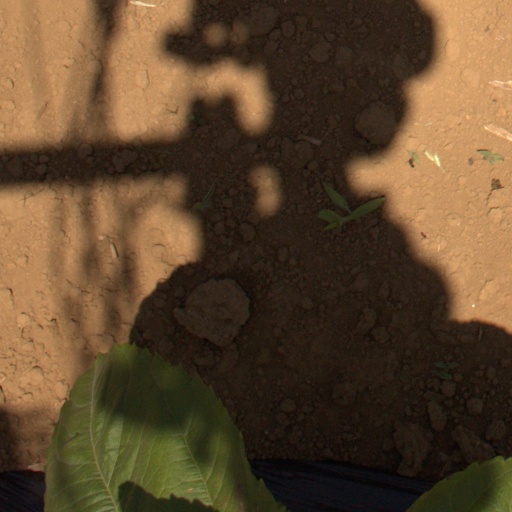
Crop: Jerusalem artichoke